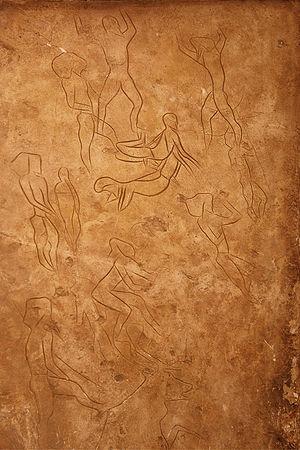
La grotte de l'Addaura est un complexe composé de trois grottes naturelles situé sur le versant nord-est du Monte Pellegrino à Palerme en Sicile, dans le Sud de l'Italie. La particularité du complexe est la présence de gravures pariétales datant de l' Épigravettien durant le Mésolithique.
L'Italie possède une histoire qui est intimement liée à l'Europe et au bassin méditerranéen.
La réserve naturelle du Monte Pellegrino est une zone protégée de Sicile, déclarée réserve naturelle le 6 octobre 1995. Elle est située dans la municipalité de Palerme.